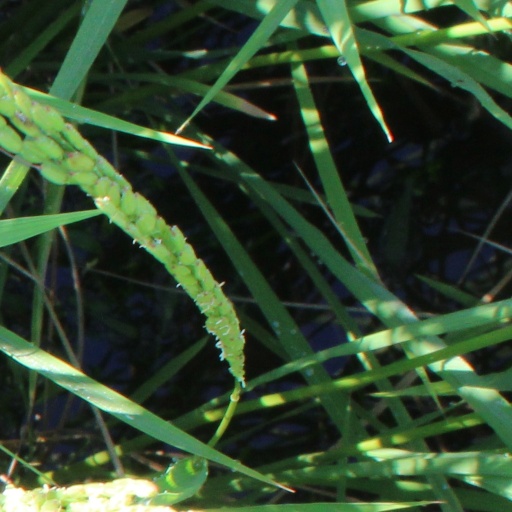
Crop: rice